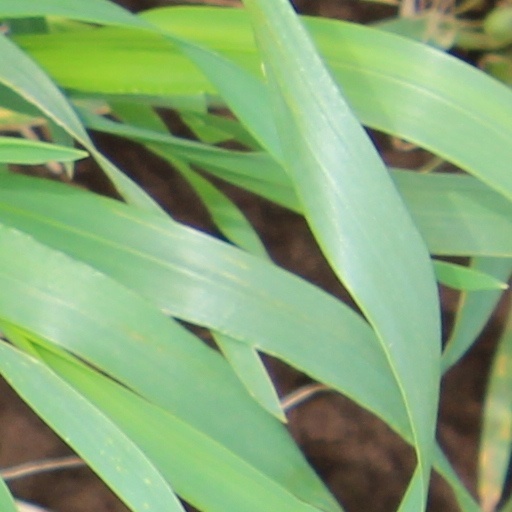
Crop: wheat